Uliana Malashenko

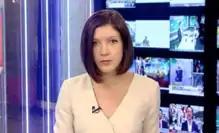
Uliana Malashenko in a live broadcast

Malashenko has a master's degree in journalism from Lomonosov Moscow State University, which she received in 2011. While still a student at MSU, she reported for Expert TV, RBC TV and Kommersant FM. In 2013, she became a news correspondent and host of TV Rain news show, "Here and Now". Through the early years of her journalistic career, Uliana faced a lot of pressure from government authorities while covering high-profile political stories. As a result, she was subjected to house visits by local police forces. At another point, while on assignment for Kommersant FM, she was covering the environmentalist protests in Khimki forest. Together with other journalists, she was assaulted by Russian law enforcement agents, resulting in a brain concussion and hospitalization. These and other events ultimately contributed to her decision to relocate and continue her journalistic career in the United States.